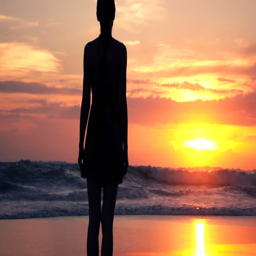
silhouette of beautiful woman standing on the beach during sunset , super slow motion